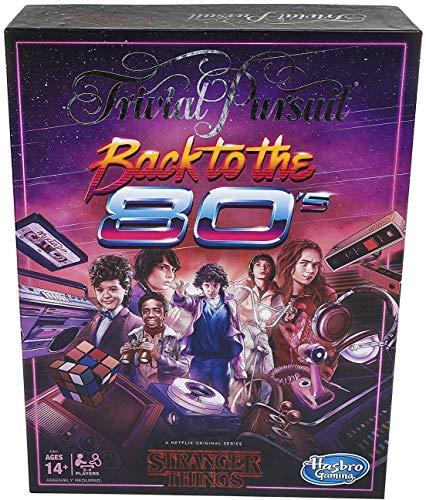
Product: Trivial Pursuit Netflix's Stranger Things Back to The 80s Edition: Adult and Teen Party Board Game
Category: Toys & Games | Games & Accessories
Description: TEST YOUR KNOWLEDGE OF STRANGER THINGS AND THE 80s: This Back to the 80s Trivial Pursuit game is a nostalgic nod to the decade explored throughout the popular Netflix original series, Stranger Things.
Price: $14.69
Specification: ProductDimensions:2.5x7.9x10.5inches|ItemWeight:2.2pounds|ShippingWeight:1.6pounds(Viewshippingratesandpolicies)|ASIN:B07G5TZ6Q8|Itemmodelnumber:E5641|Manufacturerrecommendedage:14yearsandup